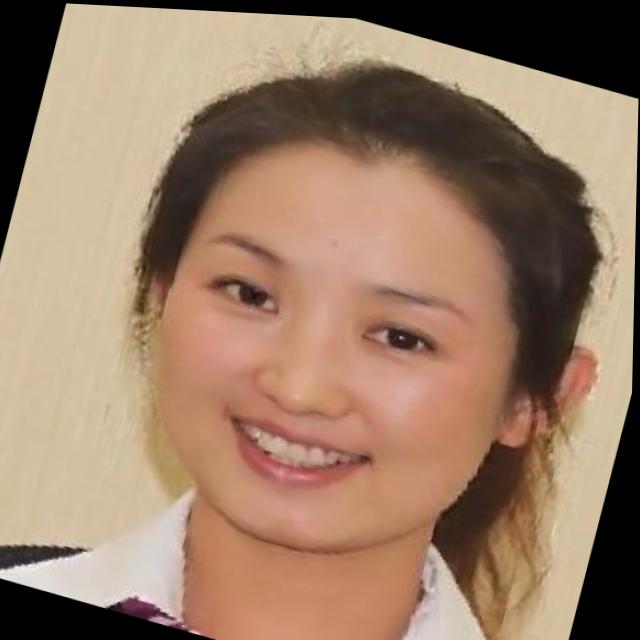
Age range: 21-44